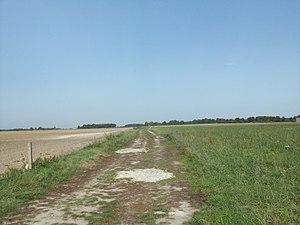
Chemin rural n°7 dit aussi chemin de de Saint-Jacques7 (une ancienne voie romaine?)
Sepmes est une commune française du département d'Indre-et-Loire, en région Centre-Val de Loire.